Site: brandenburg
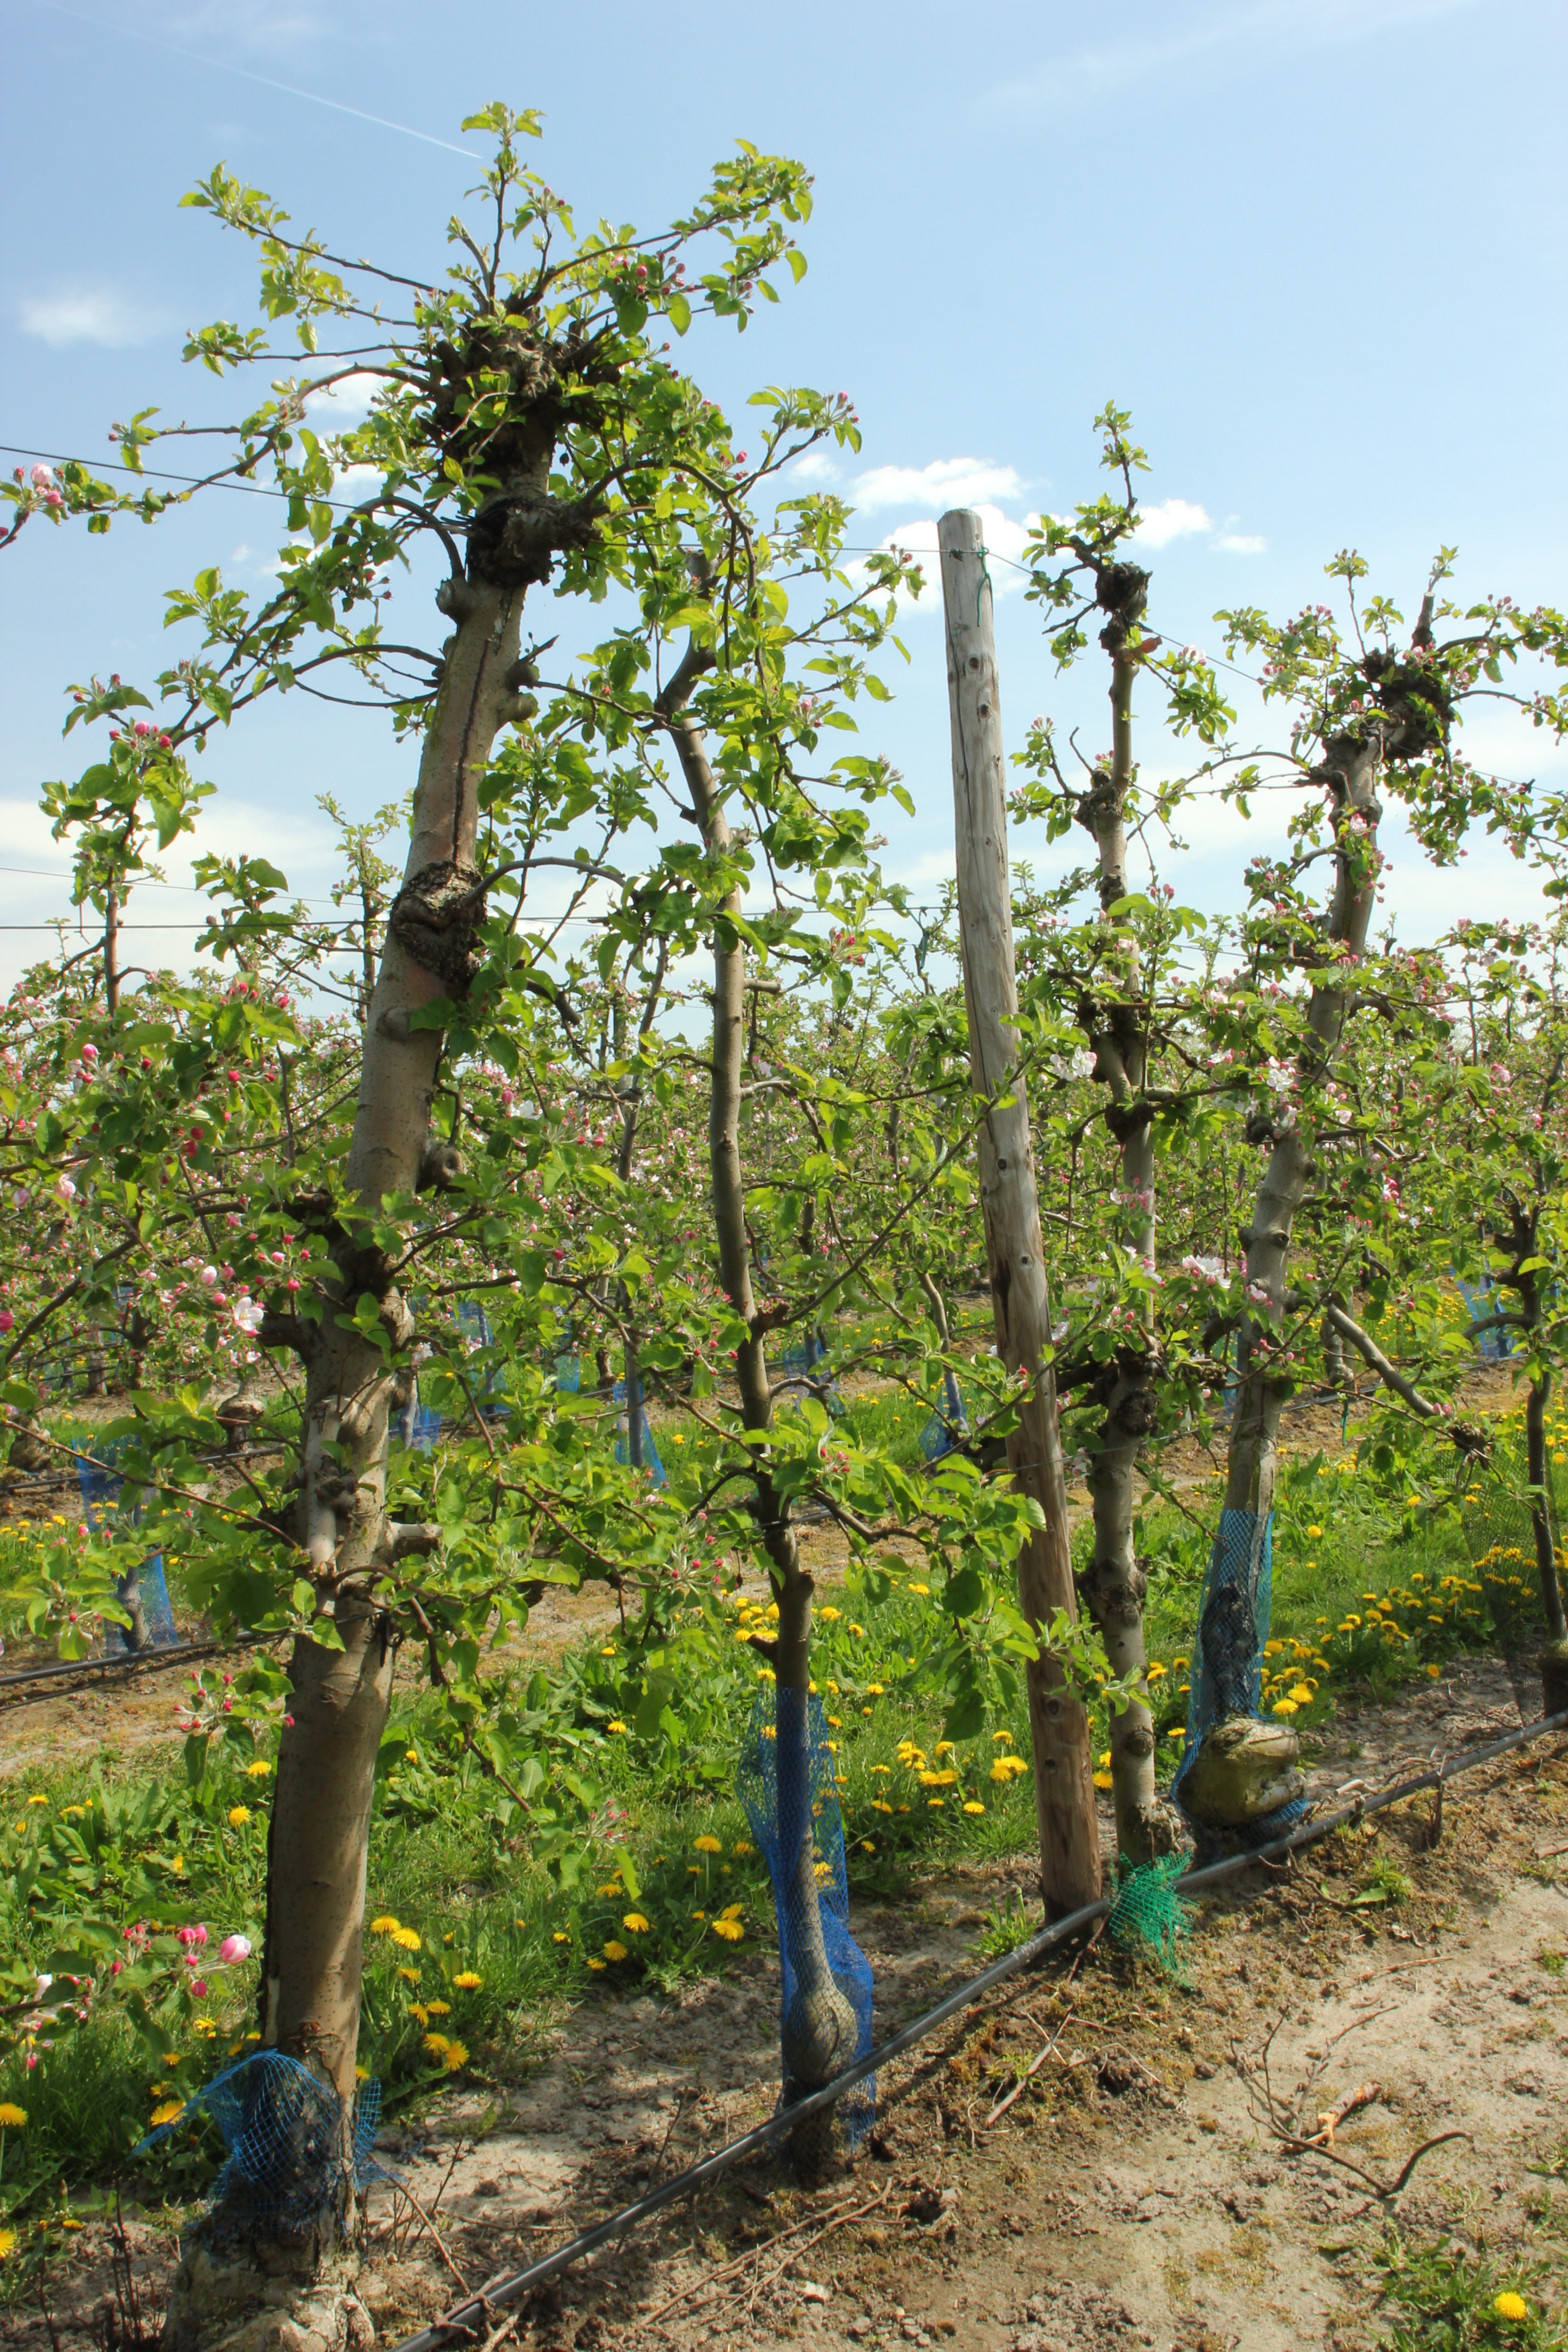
Growth stage (BBCH 57): Inflorescence emergence